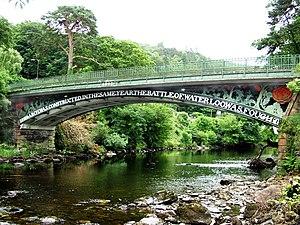
Cette liste de ponts du Royaume-Uni recense les ponts les plus remarquables du fait de leurs caractéristiques dimensionnelles ou de leur intérêt architectural ou historique en Angleterre, en Écosse, au Pays de Galles et en Irlande du Nord.